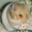
Label: hamster